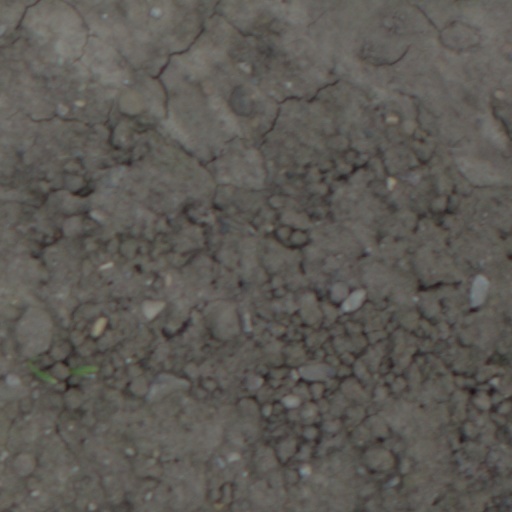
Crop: wheat